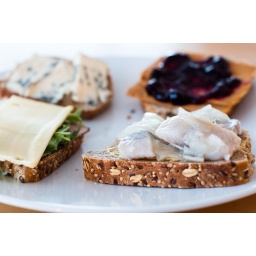
Lunch in the home office